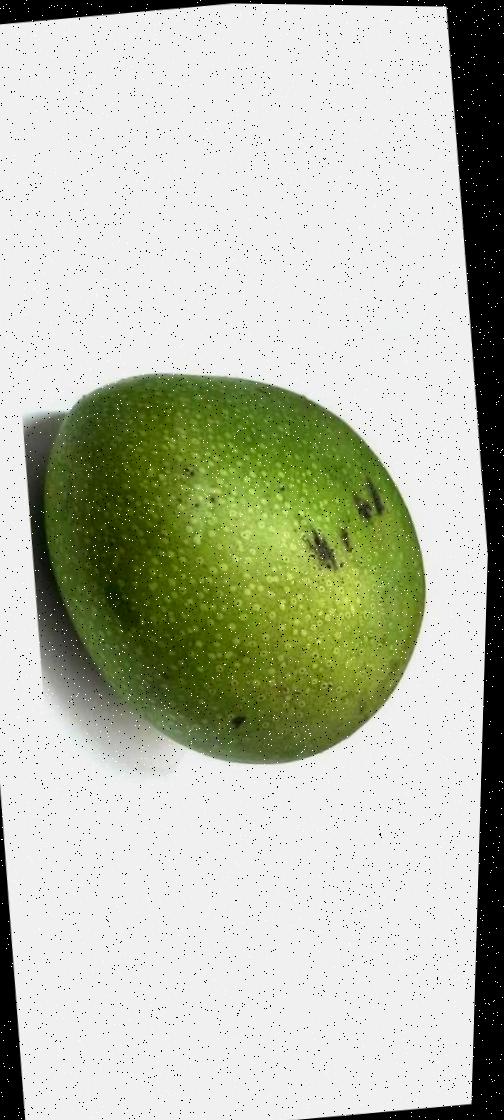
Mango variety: Ashshina Zhinuk